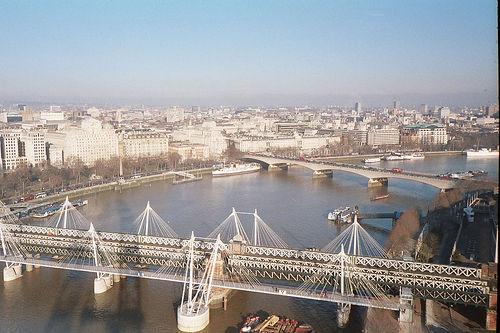
Weather: sun or clear